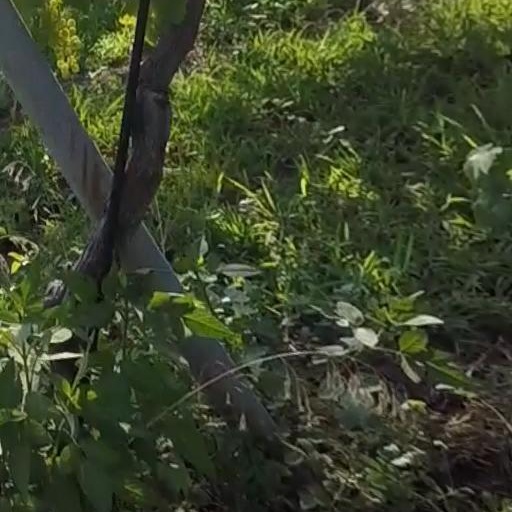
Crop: grape